Radu Boureanu

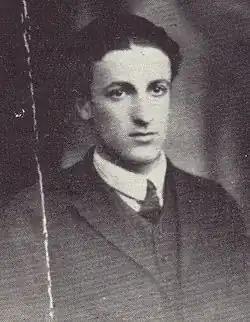
Boureanu in 1926

Radu Boureanu (March 9, 1906 – September 5, 1997) was a Romanian poet, prose writer and translator.